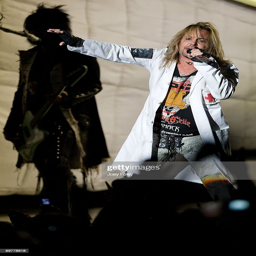
hard rock artist performs during concert tour .